Gonzalo Menéndez-Pidal

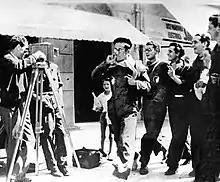
Gonzalo Menéndez Pidal records Lorca and other members of La Barraca in Calle Capitán Galán (Calle Príncipe) in Vigo in August 1932

Gonzalo Menéndez-Pidal (April 12, 1911– December 11, 2008) was a Spanish historian, cartographer, cinematographer, photographer, and archivist. He was the youngest historian to ever be admitted to the Spanish Royal Academy of History.